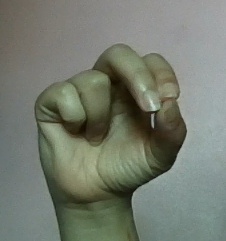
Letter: gaaf